Andrea Pozzo

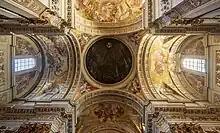
The illustionistic perspective of Pozzo's "trompe-l'œil" dome at Sant'Ignazio (1685) is revealed by viewing it from the opposite end

His masterpiece, the illusory perspectives in frescoes of the dome, the apse and the ceiling of Rome's Jesuit church of Sant'Ignazio were painted between 1685–1694 and are emblematic of the dramatic conceits of High Roman Baroque. Pozzo was an unrivalled master of perspective; he used light, colour, and an architectural background as means of creating illusion. For several generations, Sant'ignazio set the standard for the decoration of Late Baroque ceiling frescos throughout Catholic Europe. Compare this work to Gaulli's masterpiece in the other major Jesuit church in Rome, Il Gesù.